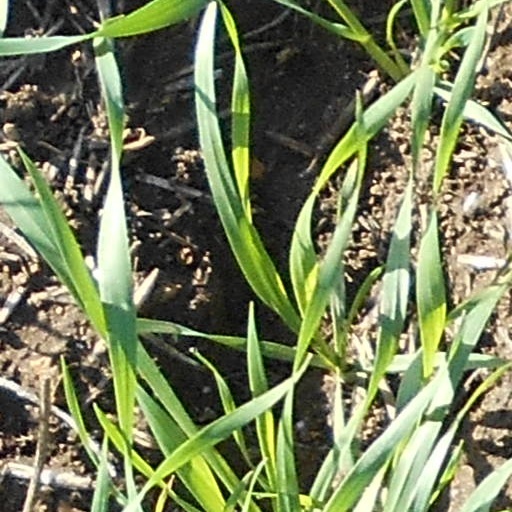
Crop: wheat